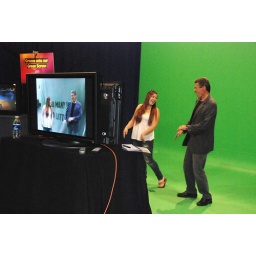
Guests enjoy playing in front of the green screen at the KPBS Open House on March 20, 2010.